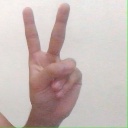
अक्षर: क